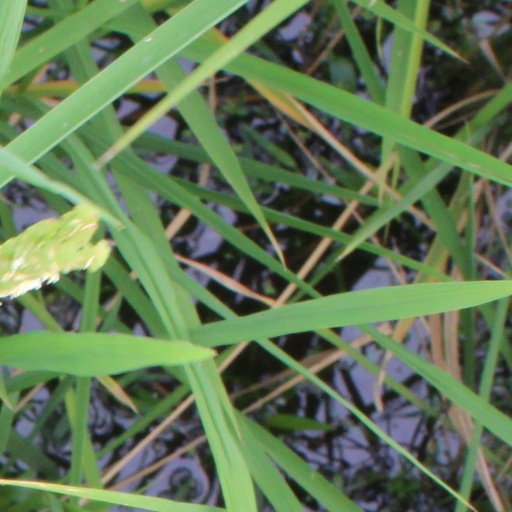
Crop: rice